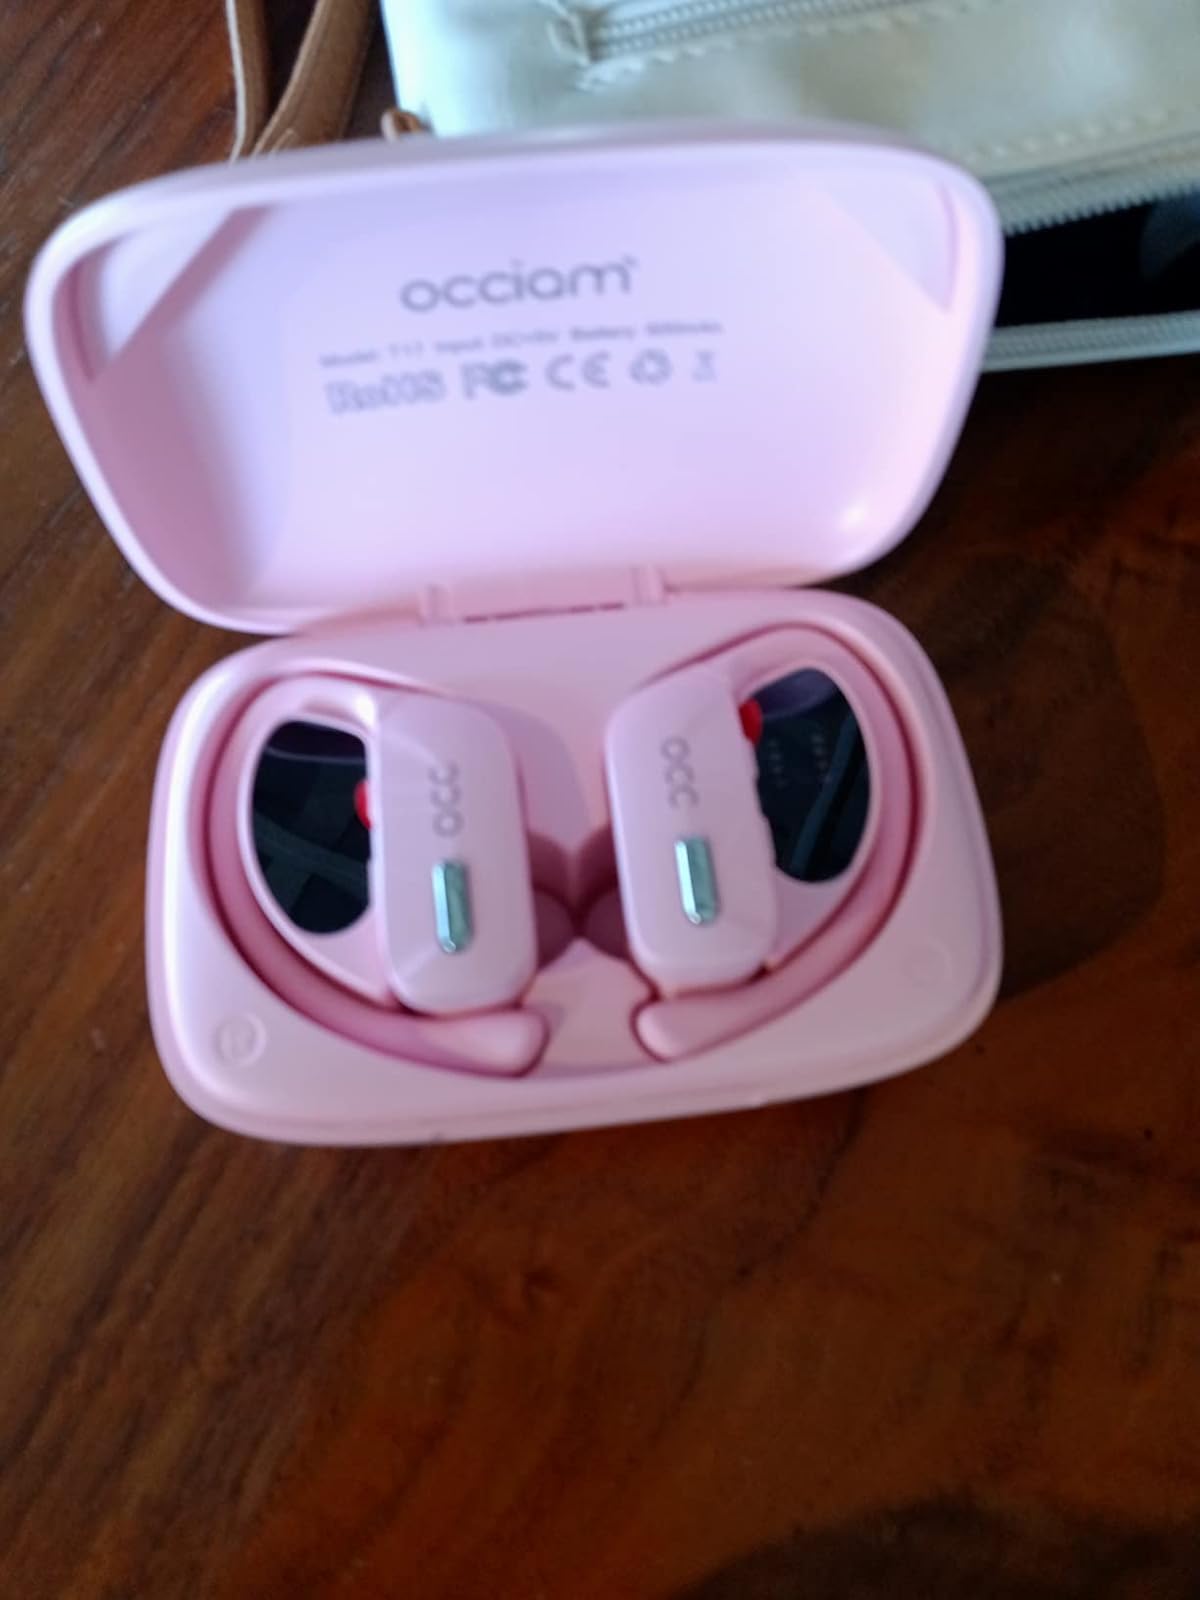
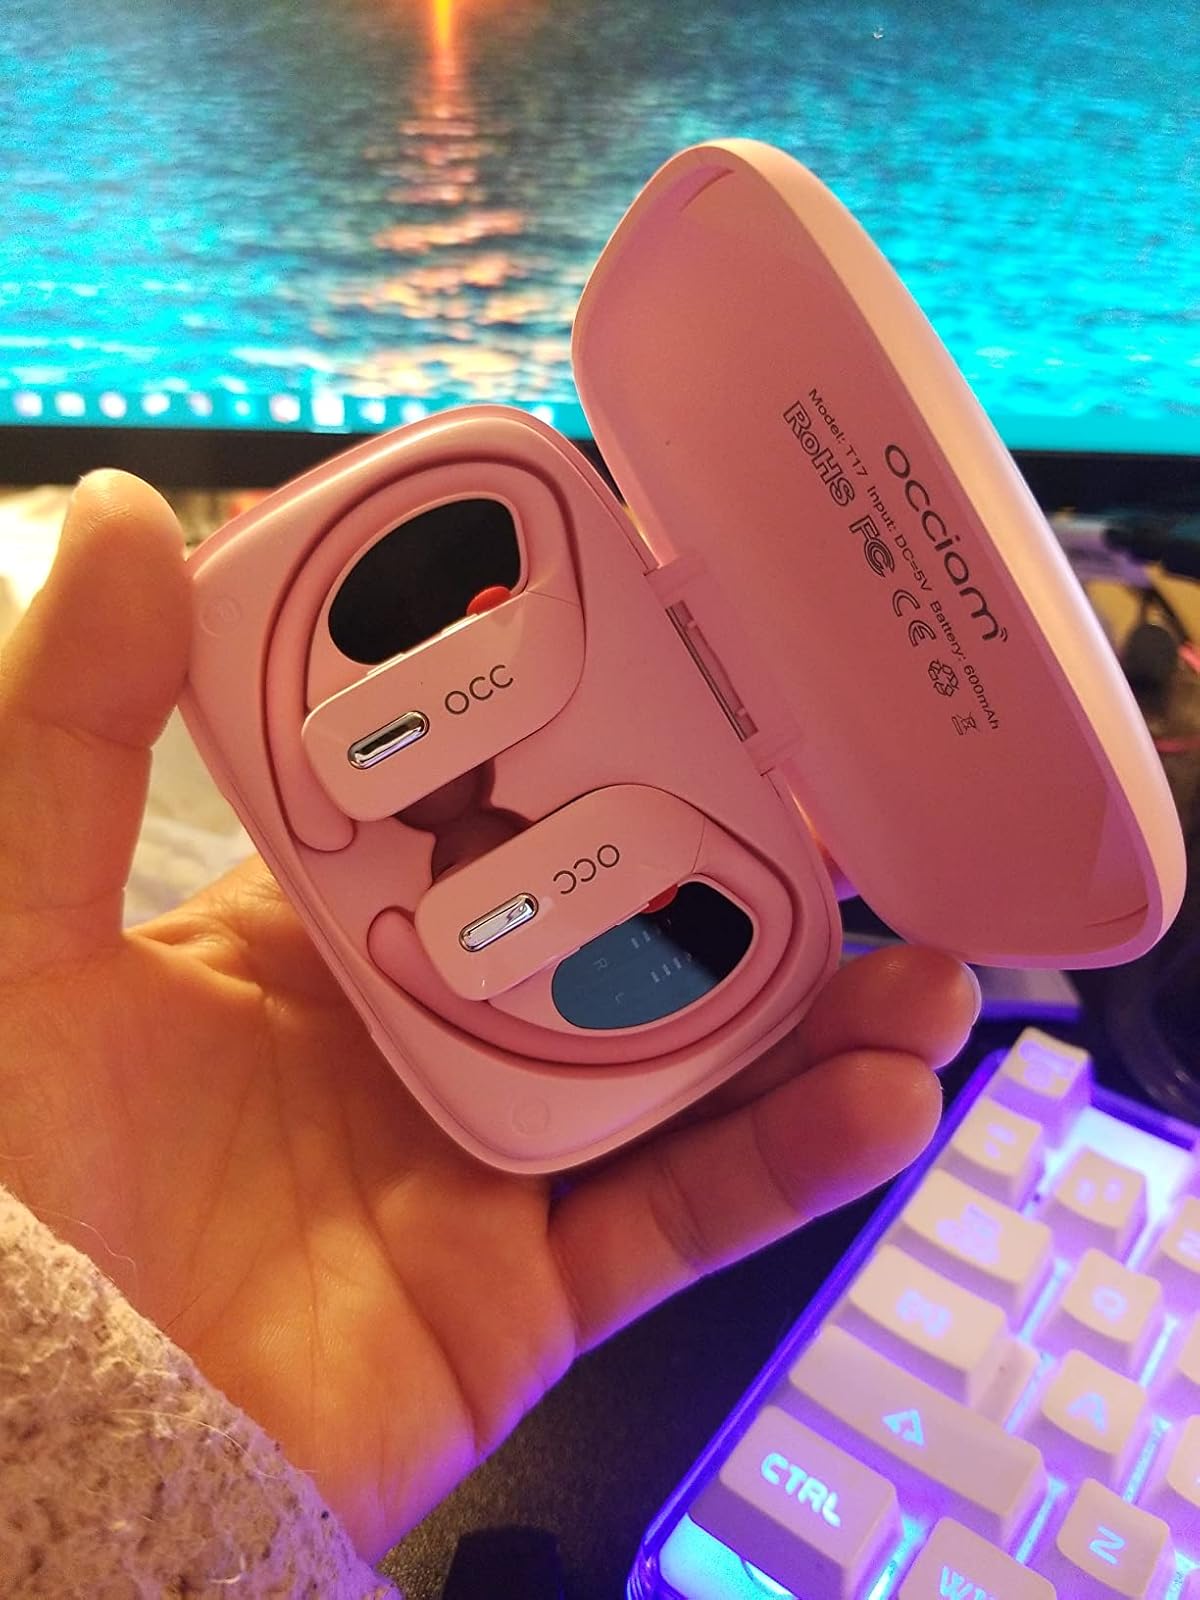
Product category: earbuds
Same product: yes